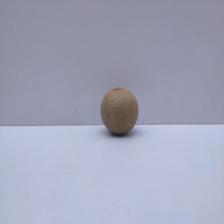
Size: Small